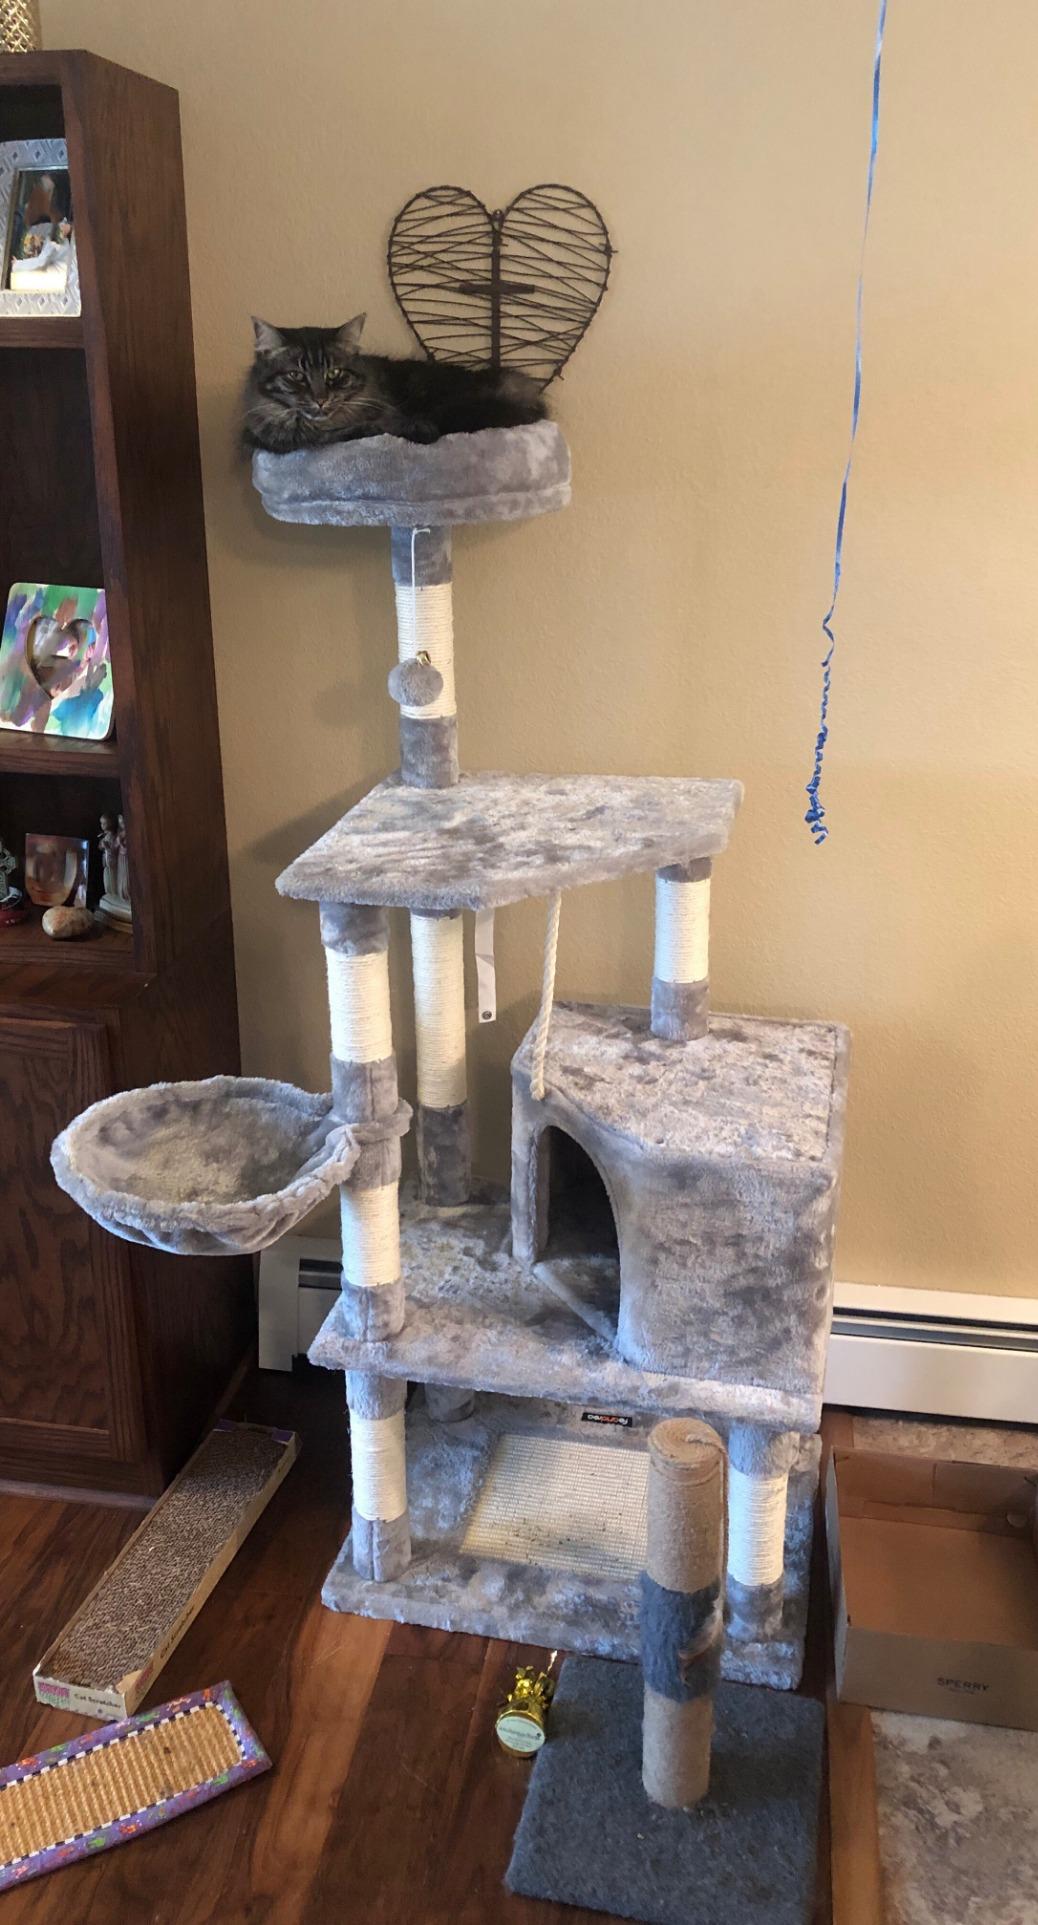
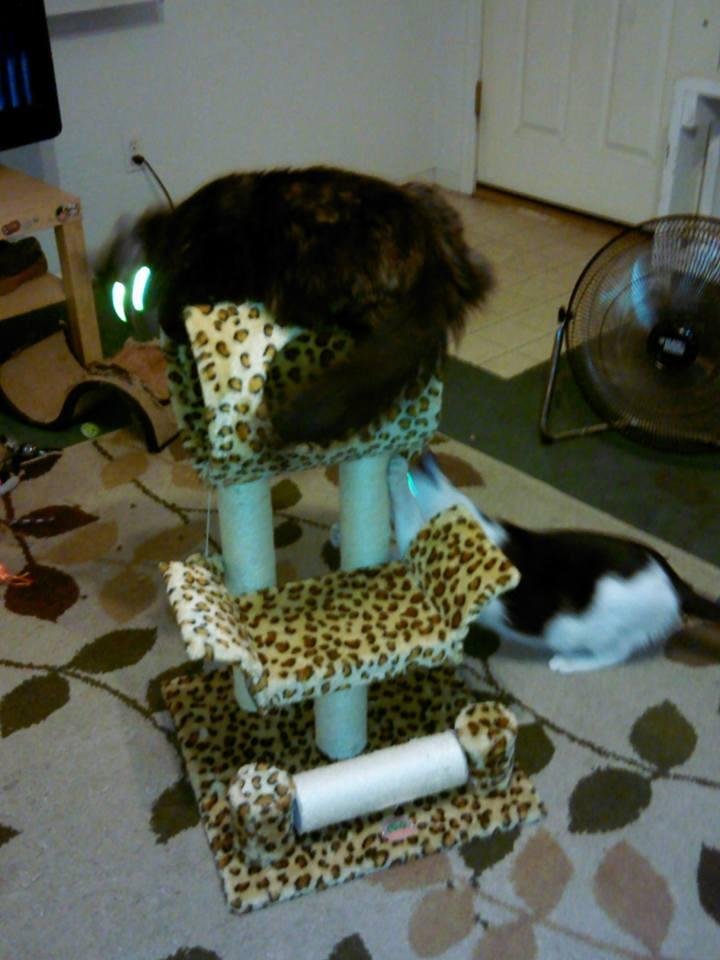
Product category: items_cat tree
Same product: no